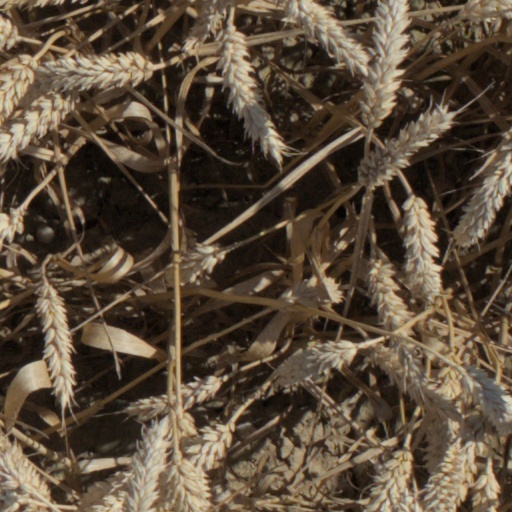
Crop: wheat